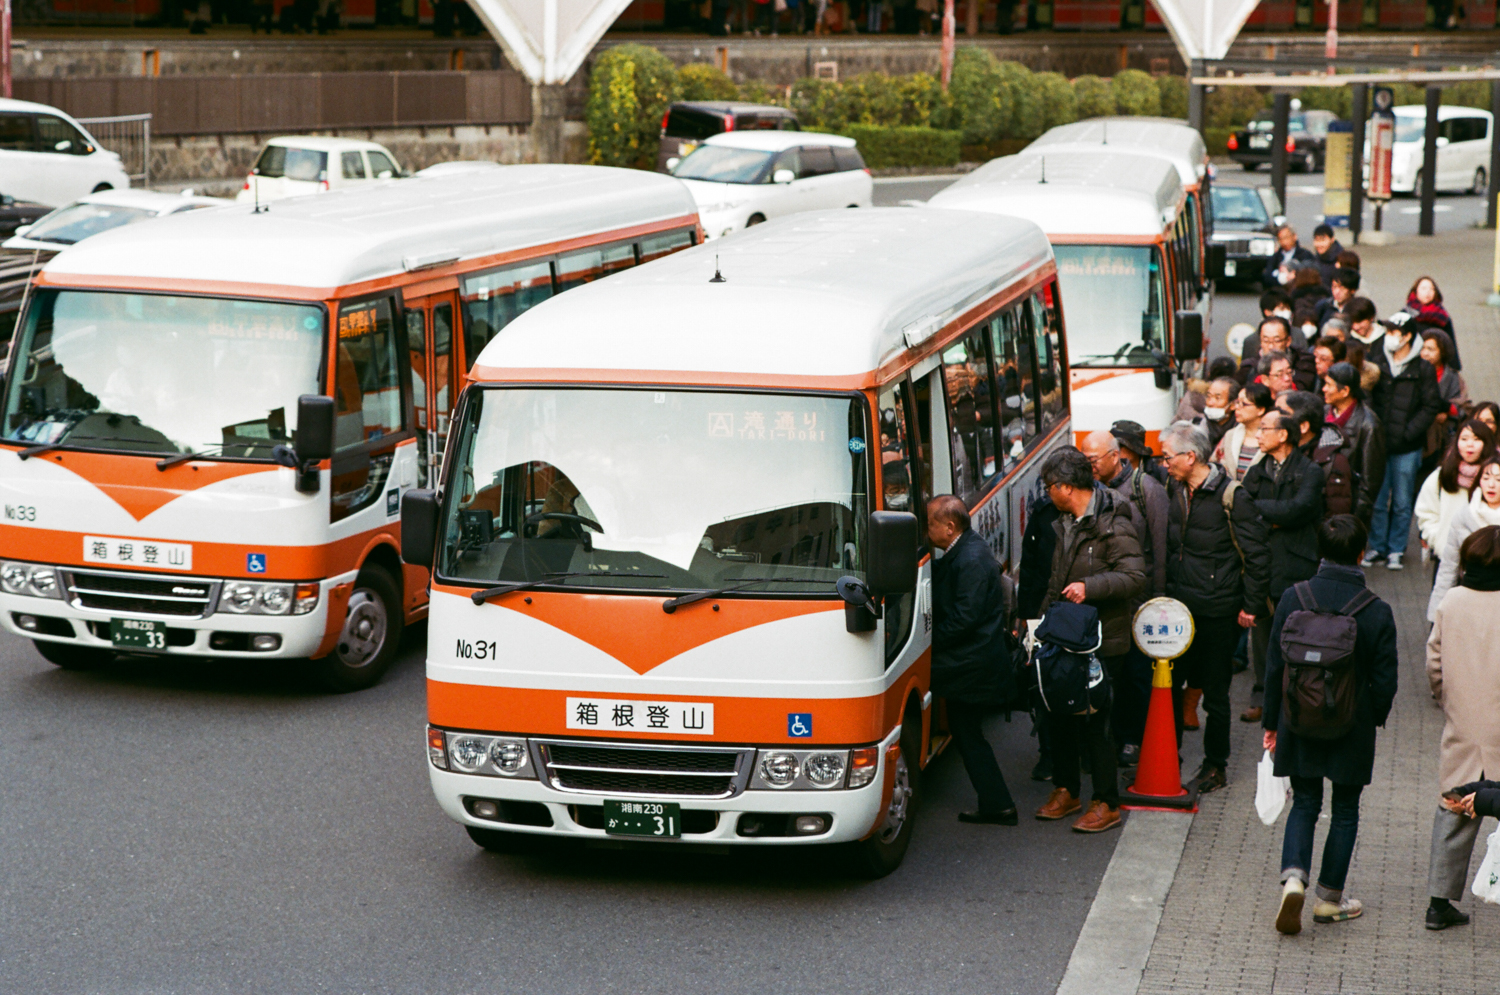
land vehicle, vehicle, transport, bus, mode of transport, motor vehicle, car, public transport, commercial vehicle, minibus